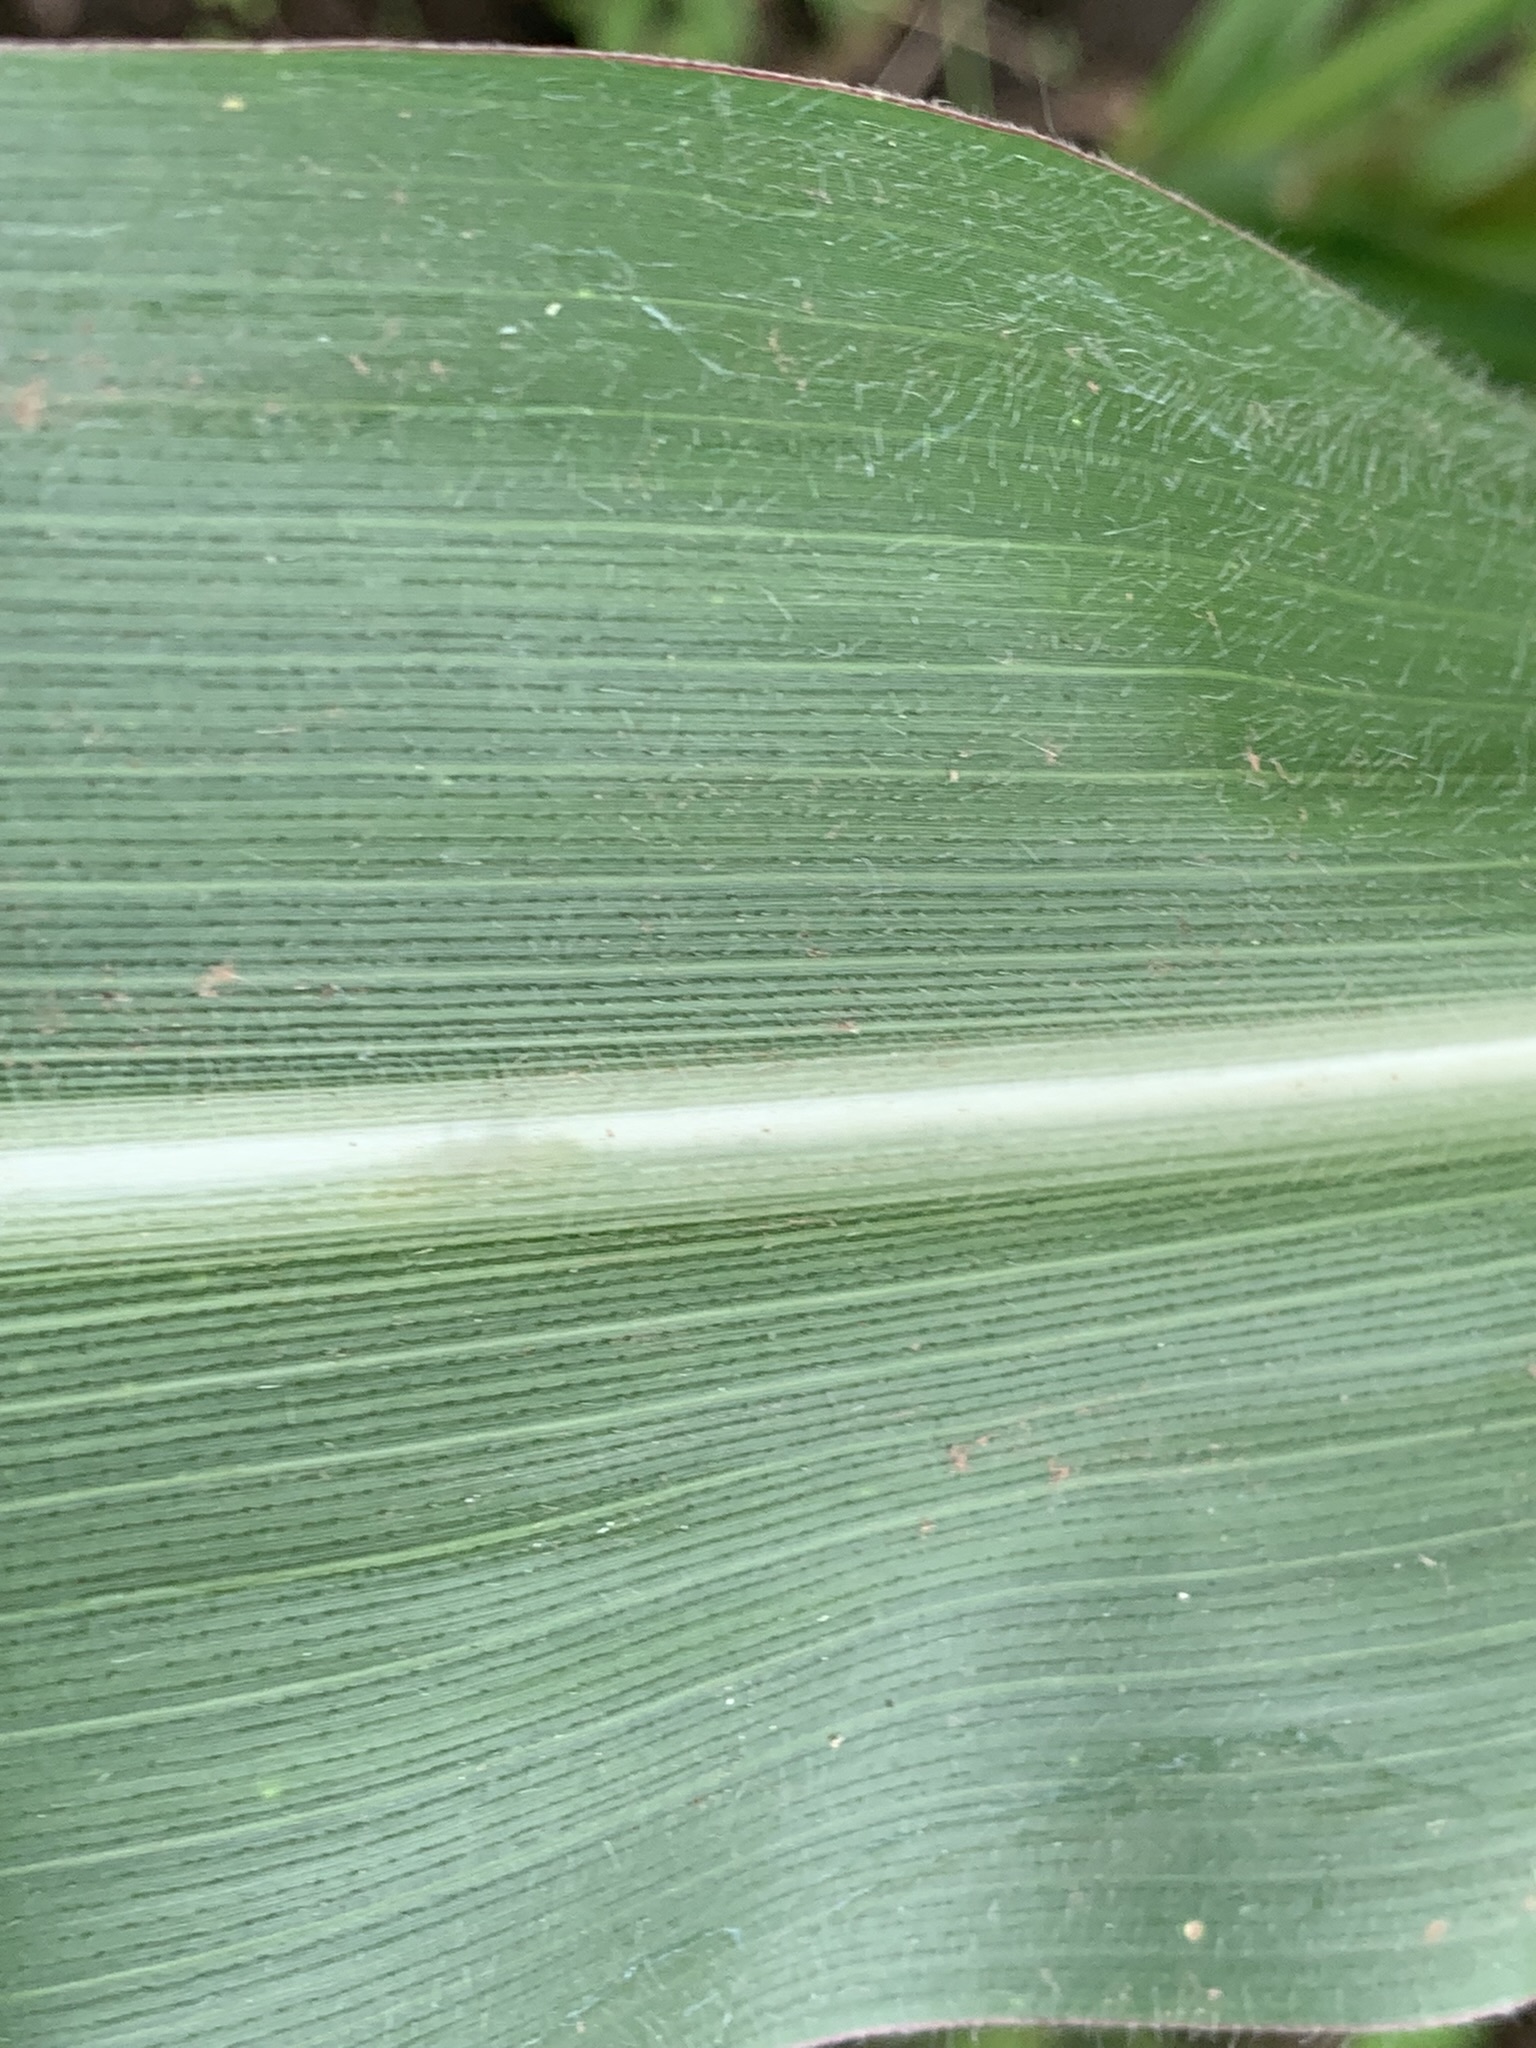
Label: Healthy